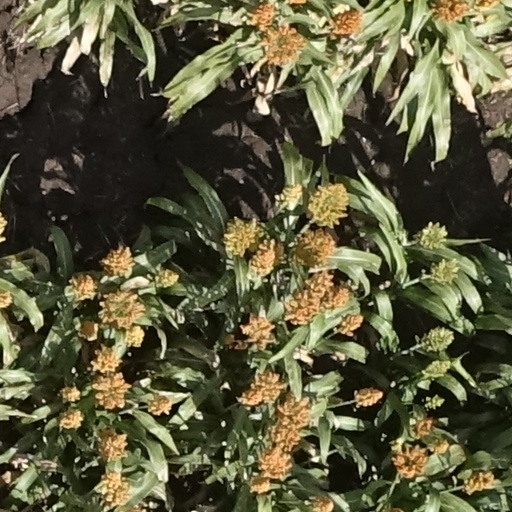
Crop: sorghum